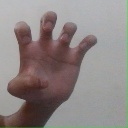
अक्षर: झ